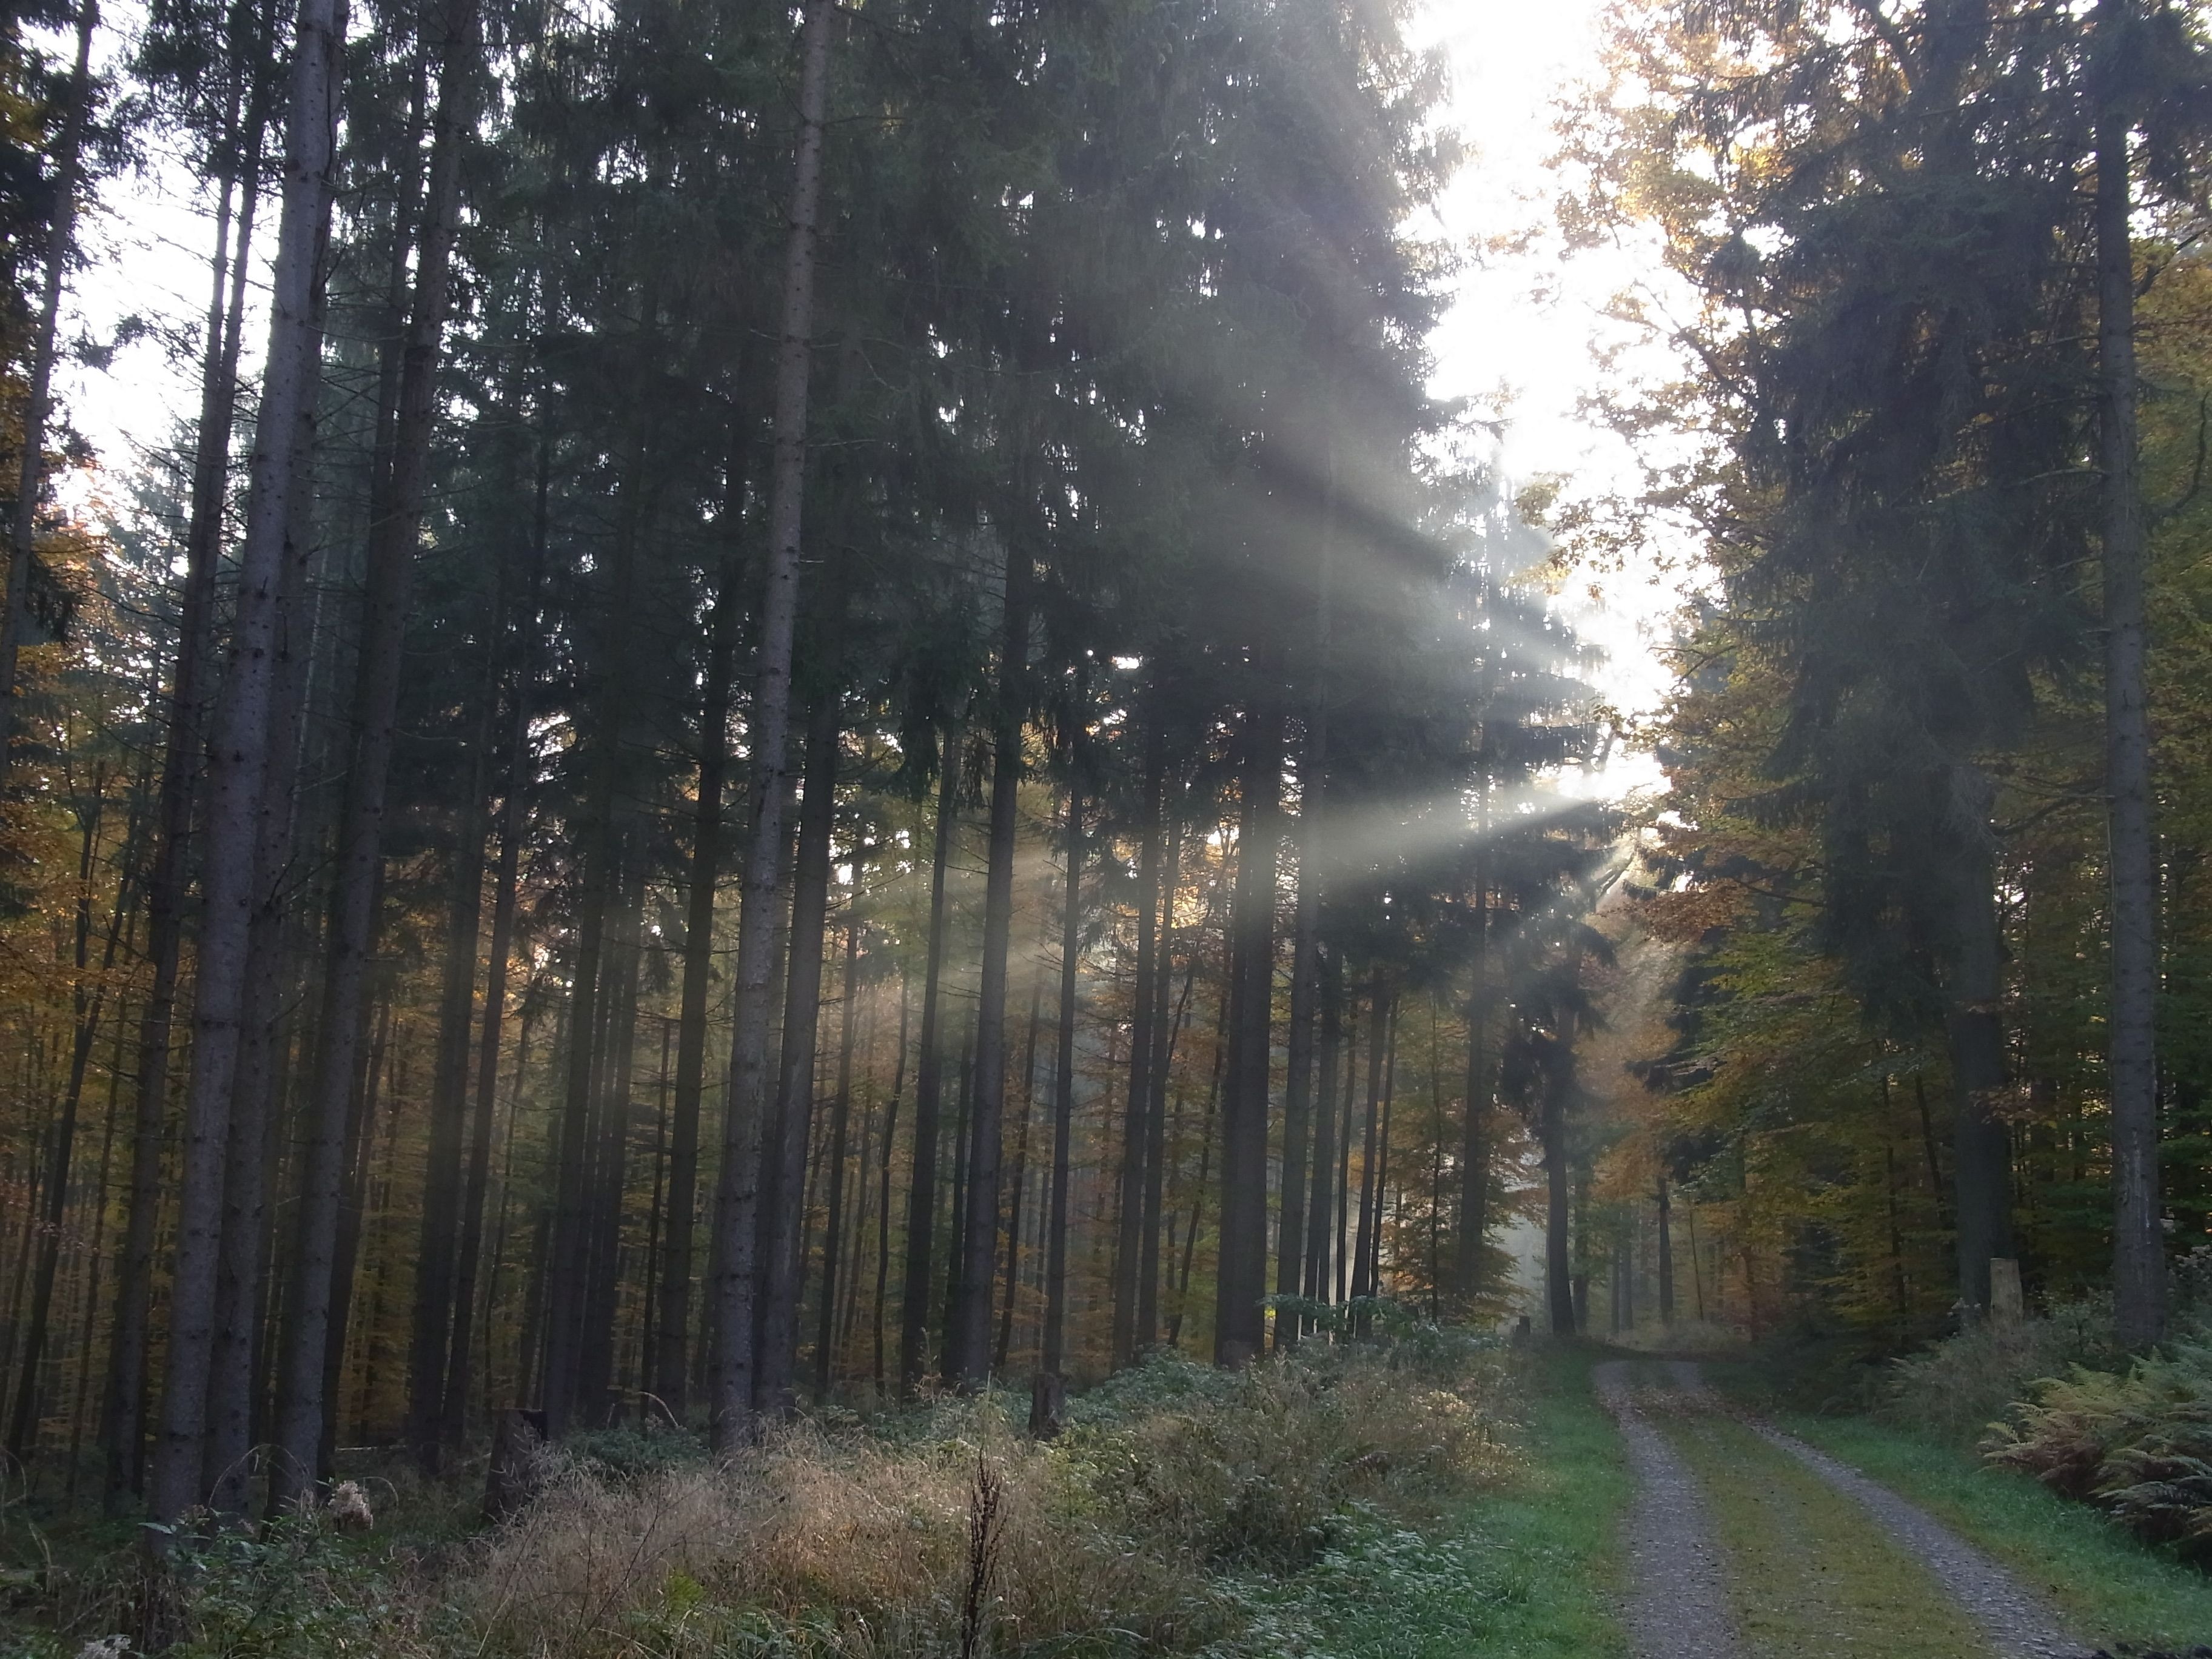
tree, nature, forest, grass, light, plant, sun, fog, mist, sunlight, morning, leaf, autumn, season, woodland, habitat, ecosystem, sunbeam, rural area, biome, natural environment, atmospheric phenomenon, woody plant, temperate coniferous forest